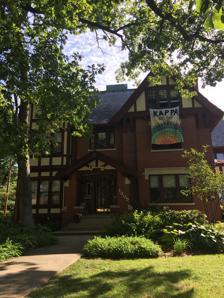
Building: Minnie Y. and Frank P. Mattes House
Country: United States of America
Year built: 1910
Historic house in Iowa, United States United States historic place Minnie Y. and Frank P. Mattes House U.S. National Register of Historic Places Show map of Iowa Show map of the United States Location 1305 34th St. Des Moines, Iowa Coordinates 41°36′09.1″N 93°39′45.9″W / 41.602528°N 93.662750°W / 41.602528; -93.662750 Area less than one acre Built 1910 Built by Herbert & Frances Schmitz Architect Proudfoot, Bird & Rawson Architectural style Tudor Revival MPS Architectural Legacy of Proudfoot & Bird in Iowa MPS NRHP reference No. 09001090 Added to NRHP December 16, 2009 The Minnie Y. and Frank P. Mattes House is a historic building located in Des Moines, Iowa , United States.  Its significance is attributed to its association with the prominent Des Moines architectural firm of Proudfoot, Bird & Rawson , and it calls attention to their residential work. The historic designation includes the large scale Tudor Revival house, automobile garage, and the retaining wall and entrance steps that were all constructed in 1910 for the Mattes.  Both Frank and Minnie were from prominent Des Moines German-American families.  He was a brewer until prohibition in the city, and he was then involved with real estate.  The property was sold to Guy M. and Madeline Lambert in 1944, who sold it to the Drake University sorority Kappa Kappa Gamma in 1959.  Other houses in the neighborhood were converted in a similar manner. This is an early example of the Tudor Revival style in Des Moines, which would become the dominant architectural style in the city by the 1920s and 1930s. While the original single-family residence was completed in 1910, two additions were built onto it by the sorority in 1961 and in 1993. The house was listed on the National Register of Historic Places in 2009. References